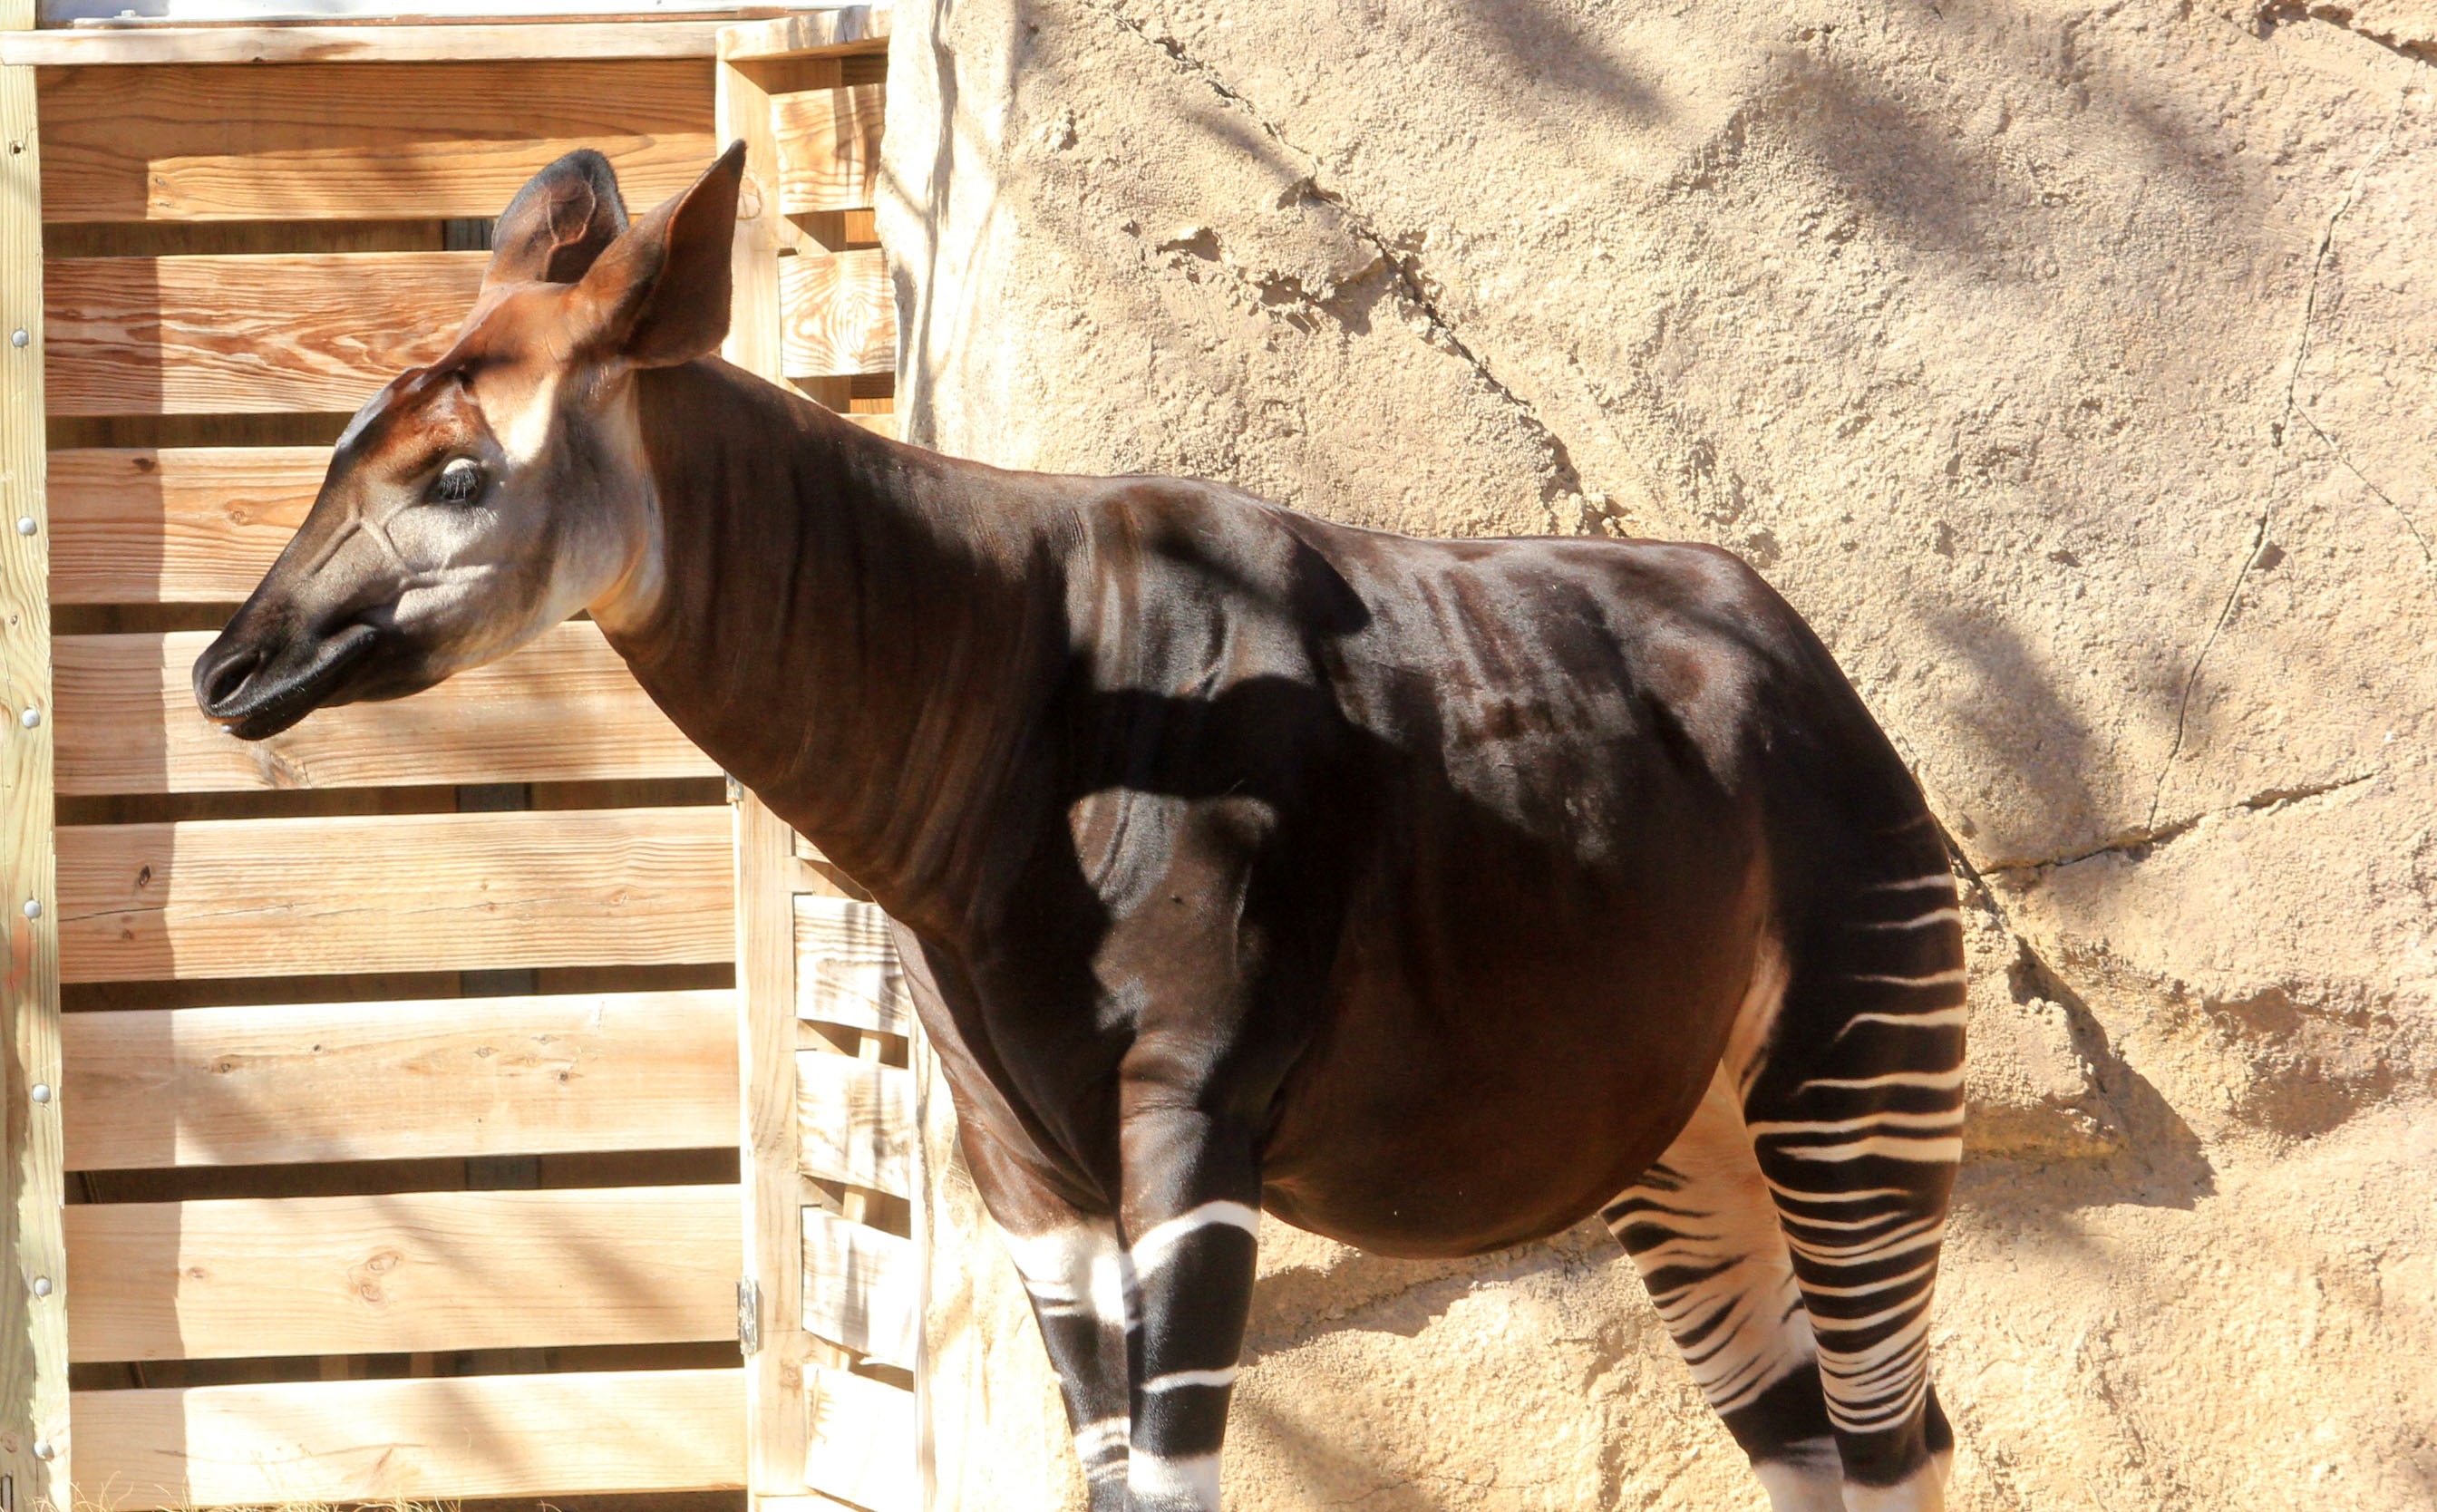
nature, wilderness, animal, wildlife, wild, environment, zoo, mammal, fauna, outdoors, zoology, species, bongo, okapi, giraffidae